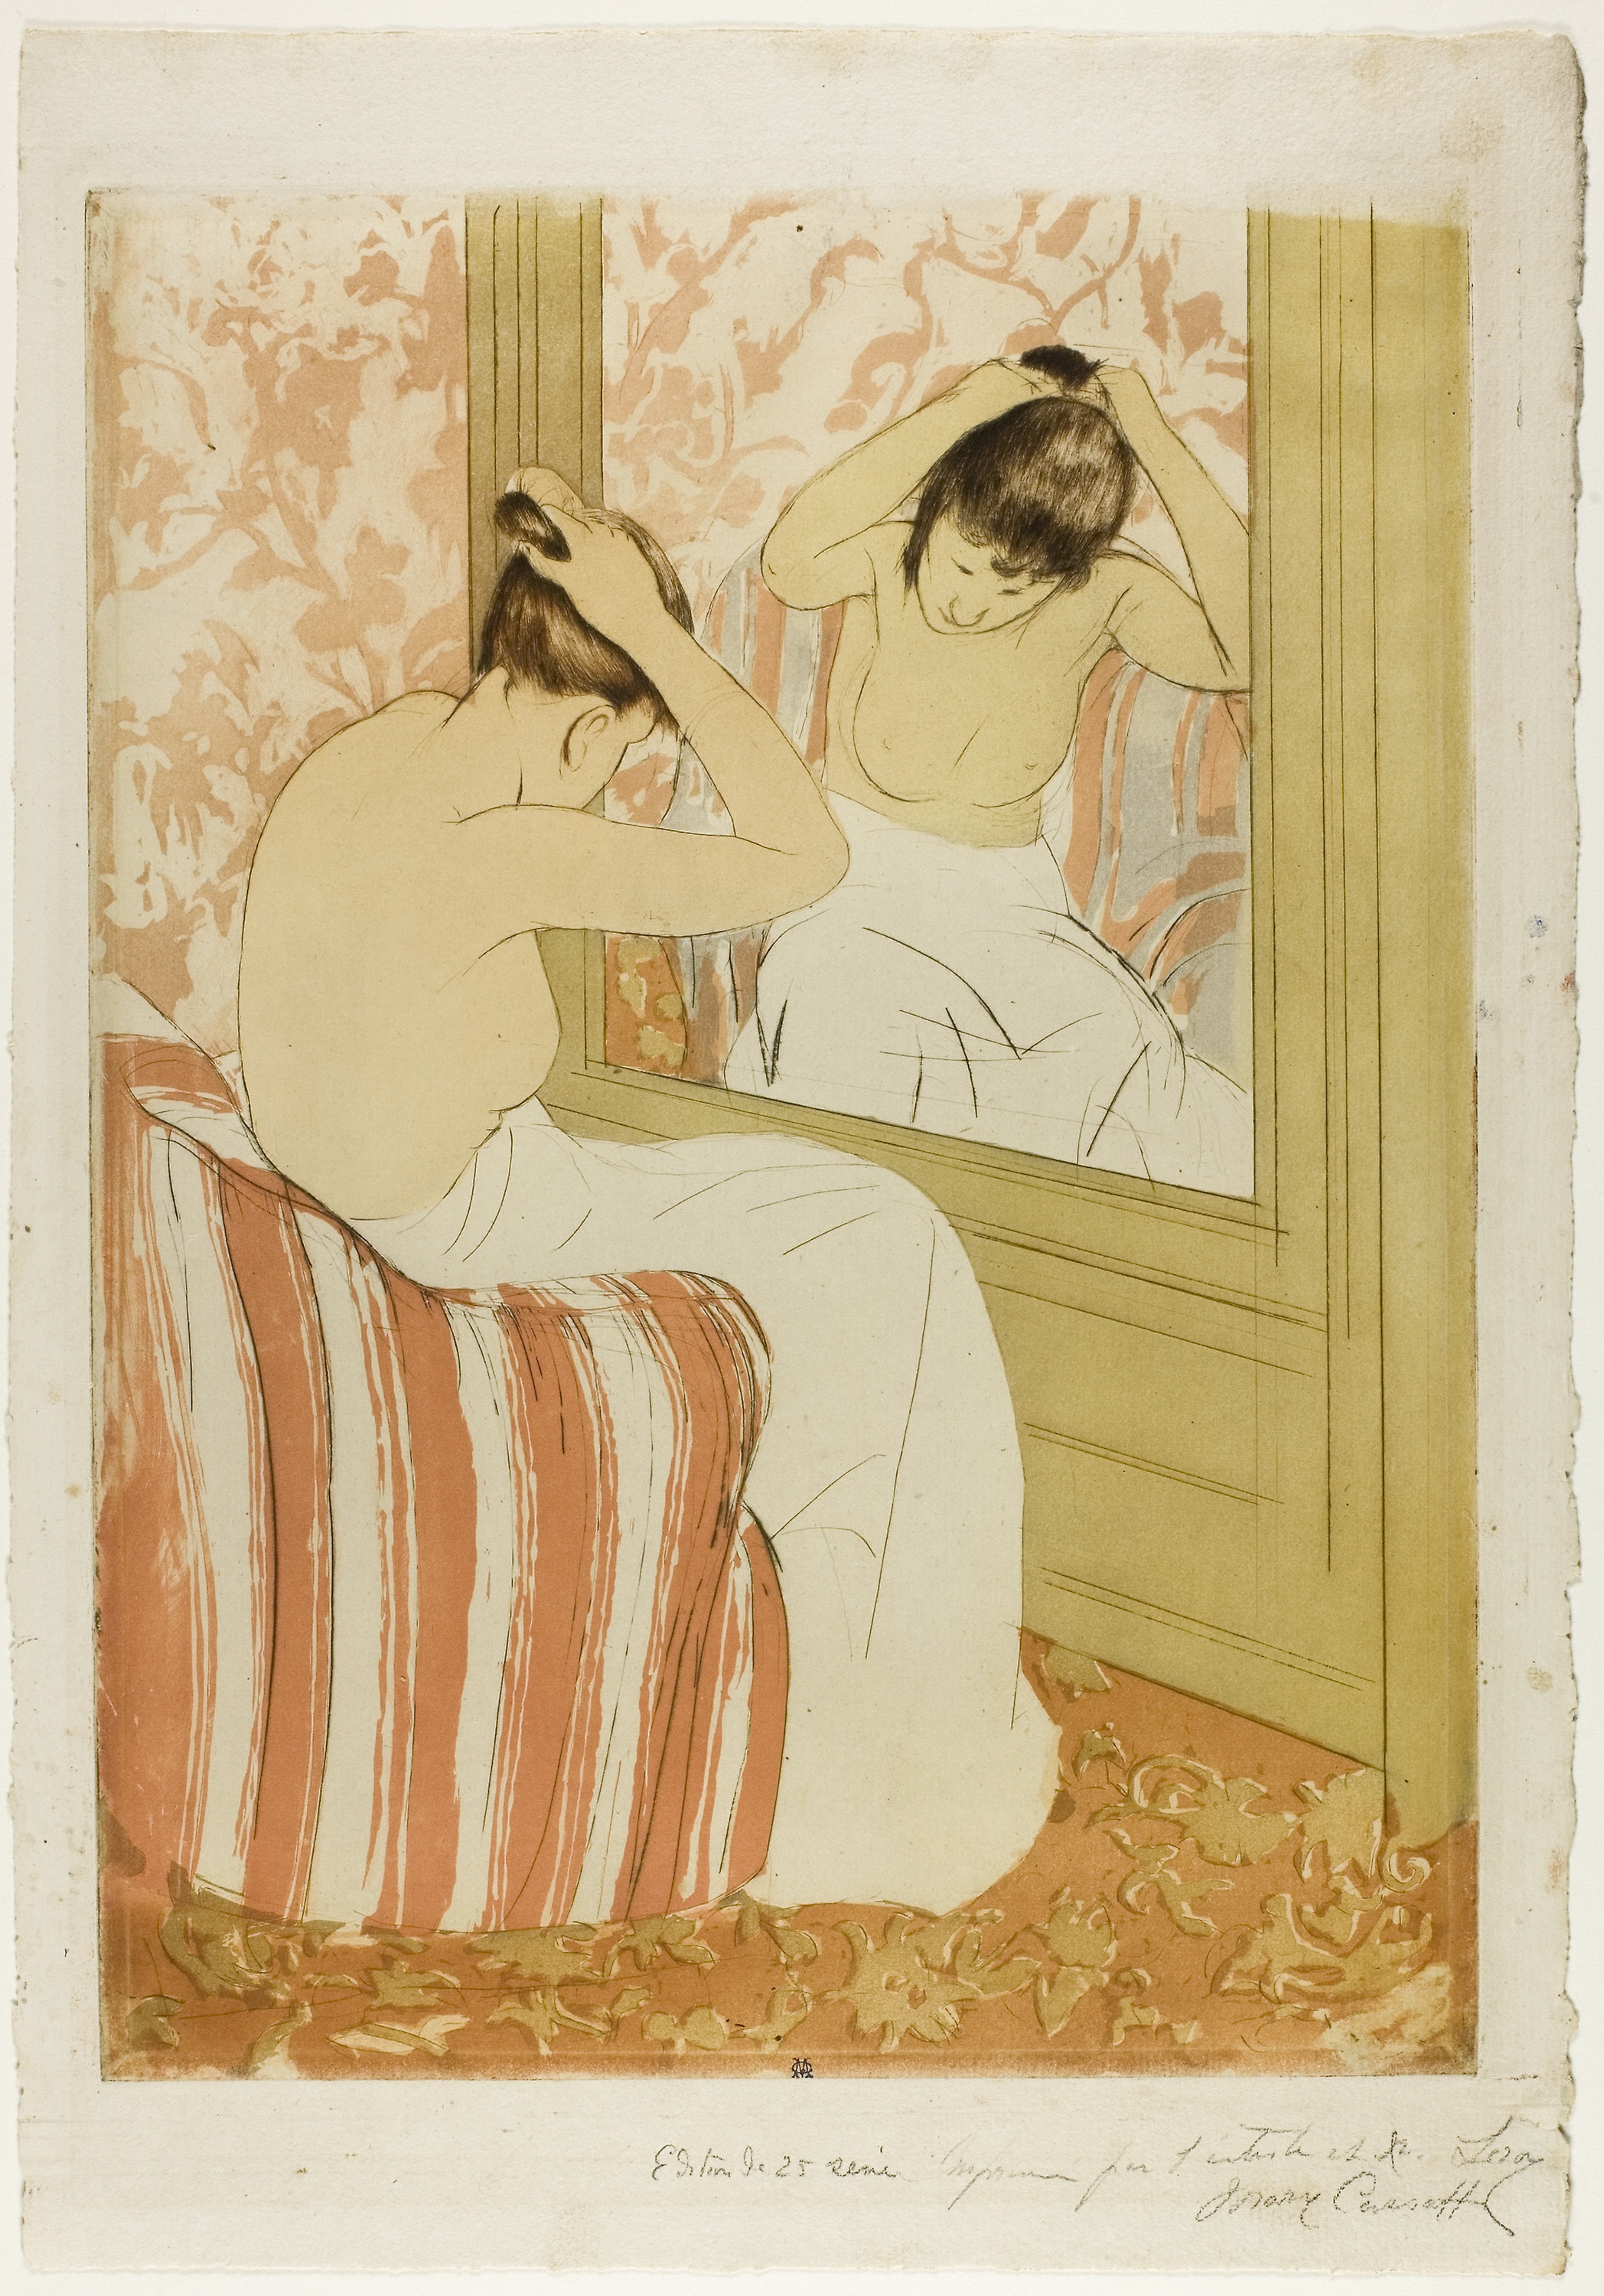
art, picture frame, illustration, painting, paint, paper, artwork, drawing, watercolor paint